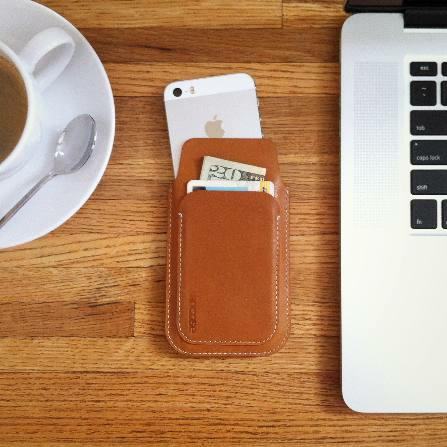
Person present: No